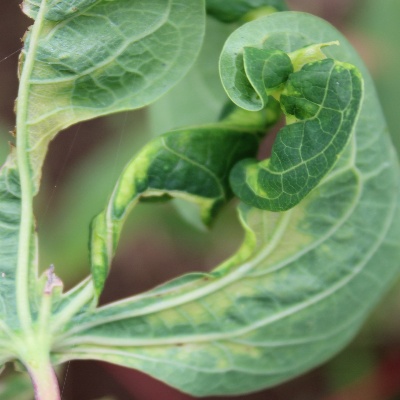
Crop: Cassava
Condition: mosaic